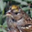
Label: bird